Water privatization in Metro Manila

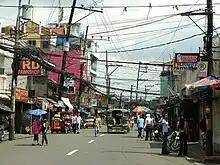
Street view of Pasig, one of the cities in the west Manila concession area.

Between 1997 and 2002 improvements in access were limited and water losses even increased in West Manila. However, subsequently performance improved in both halves of the city. As of 2009, access had increased substantially, and efficiency as well as service quality had also improved significantly. The improvements were faster and more significant in the Eastern Zone compared to the Western Zone. Both companies made efforts to reach the poor in slums. However, tariffs also increased significantly, improvements remained far below the contractual obligations. Almost no improvements were reached concerning sanitation.